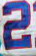
Number: 2